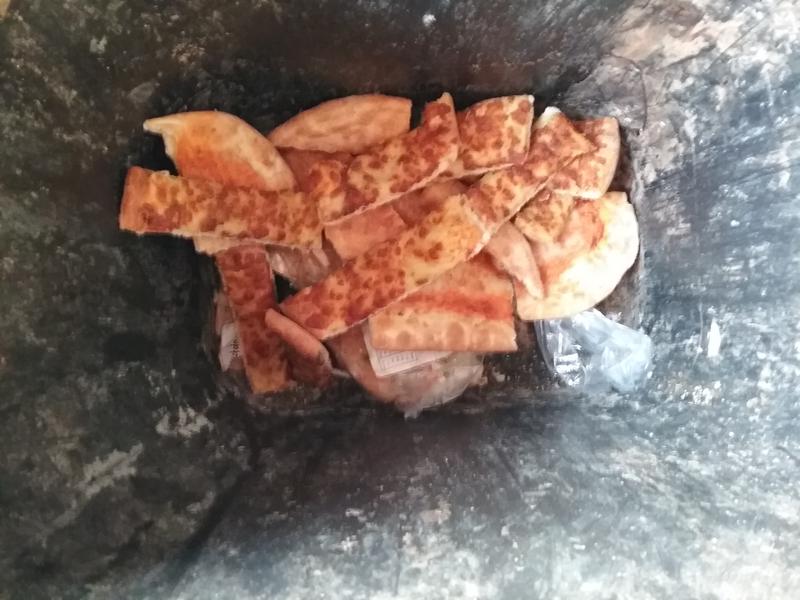
Waste category: biological